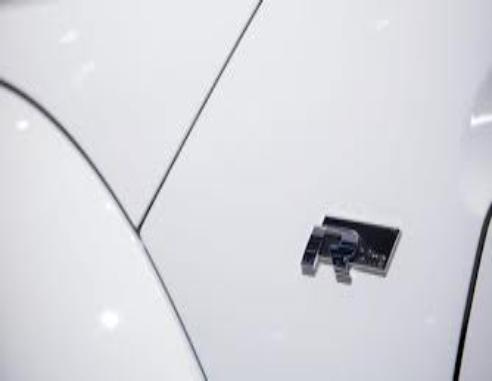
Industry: Transportation